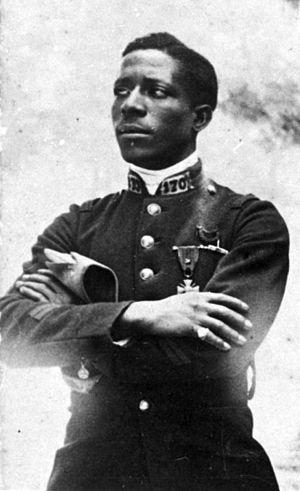
Eugene James Bullard, né le 9 octobre 1895 à Columbus et mort le 12 octobre 1961 à New York, est un Afro-Américain, pilote dans l'armée française durant la Première Guerre mondiale.